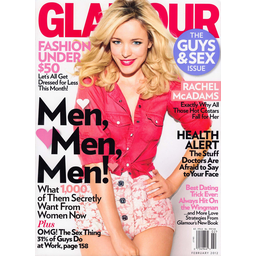
Label: paper